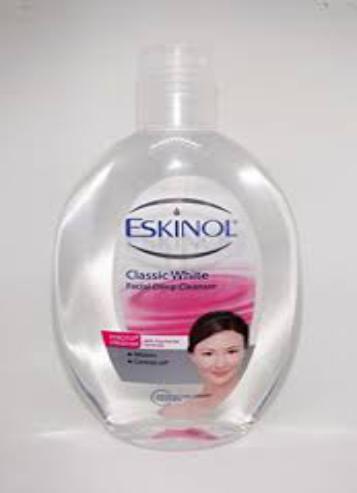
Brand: EskinoL
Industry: Necessities